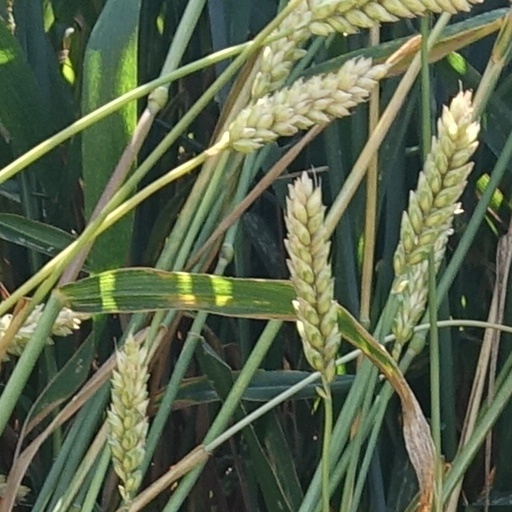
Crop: wheat